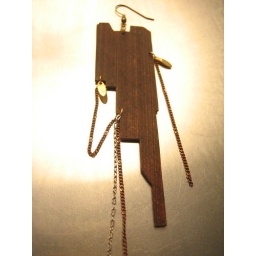
Single flatwood earring.multi chain in red and white and baguettes in matte yellow.Hand cut wood.$38contact: lillot@gmail.com